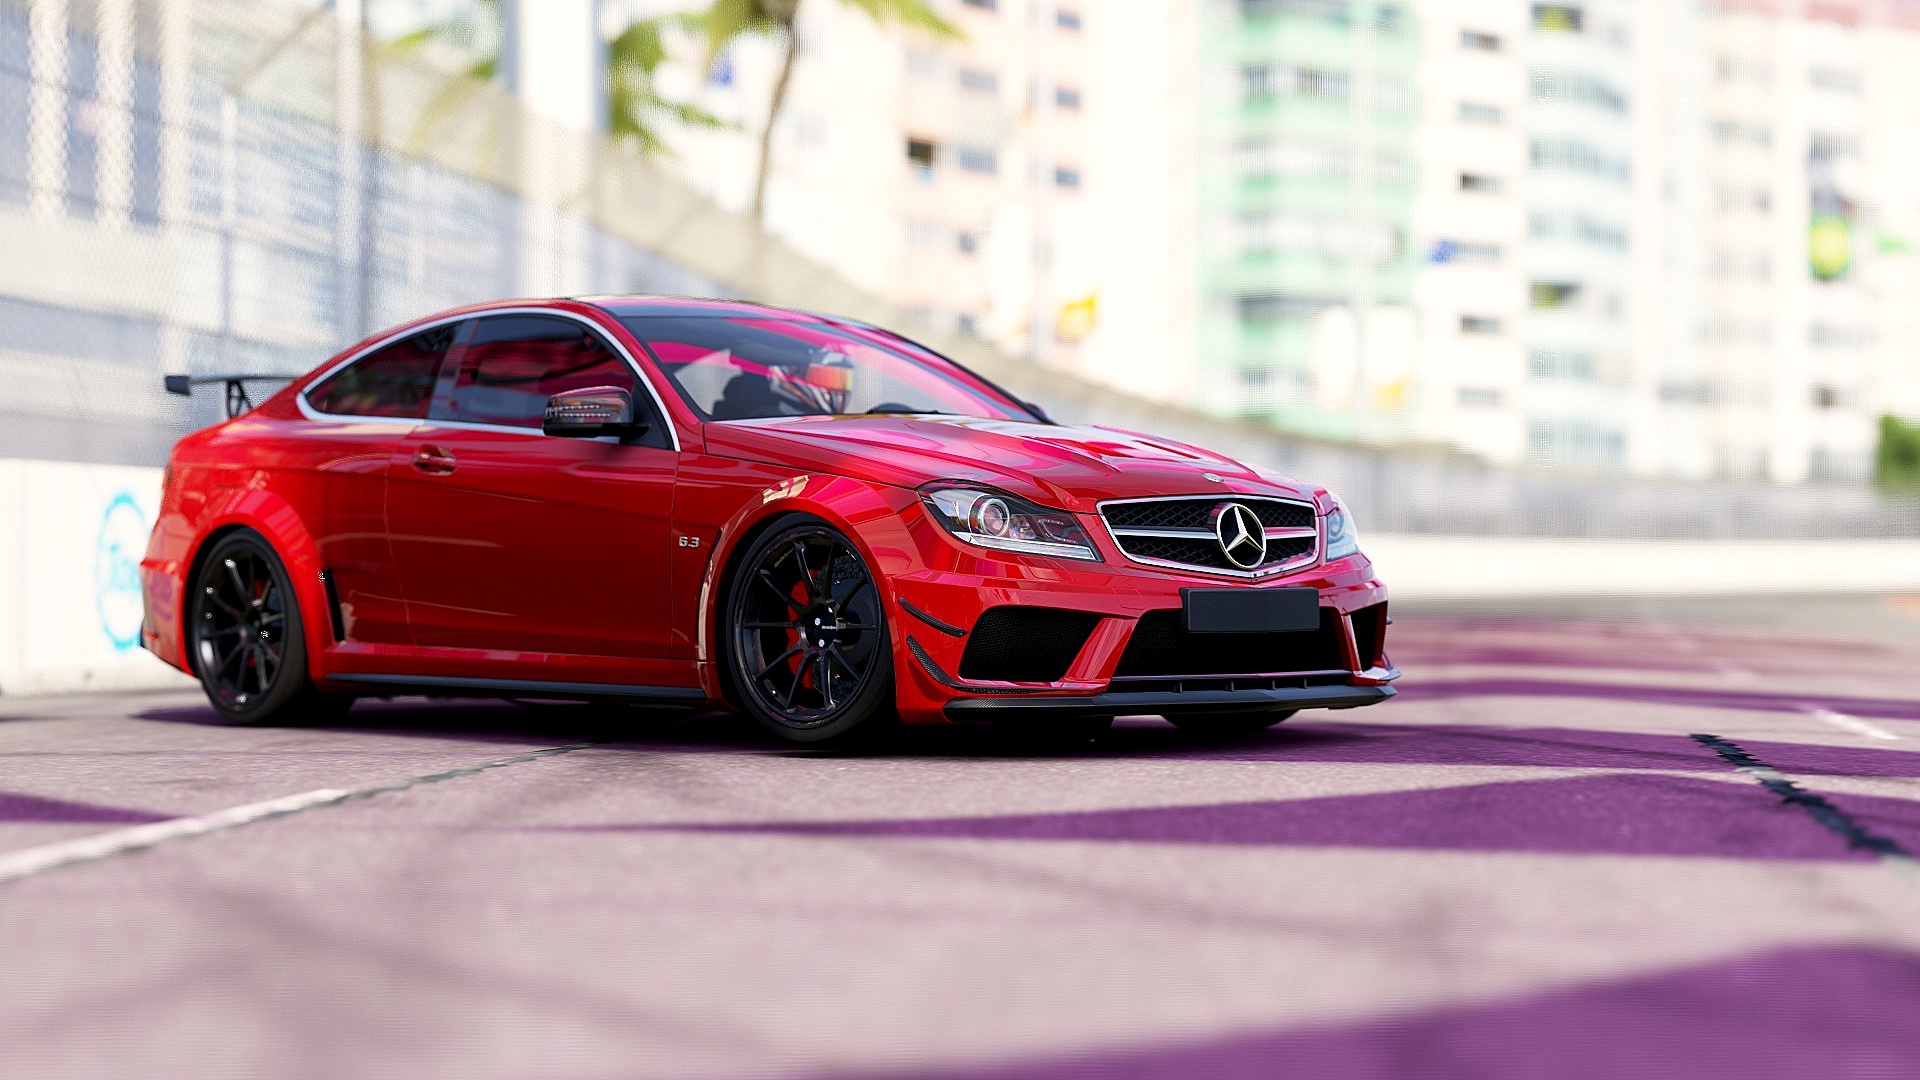
car, wheel, vehicle, sports car, bumper, rim, sedan, mercedes benz, land vehicle, automobile make, automotive exterior, automotive design, luxury vehicle, performance car, executive car, sports sedan